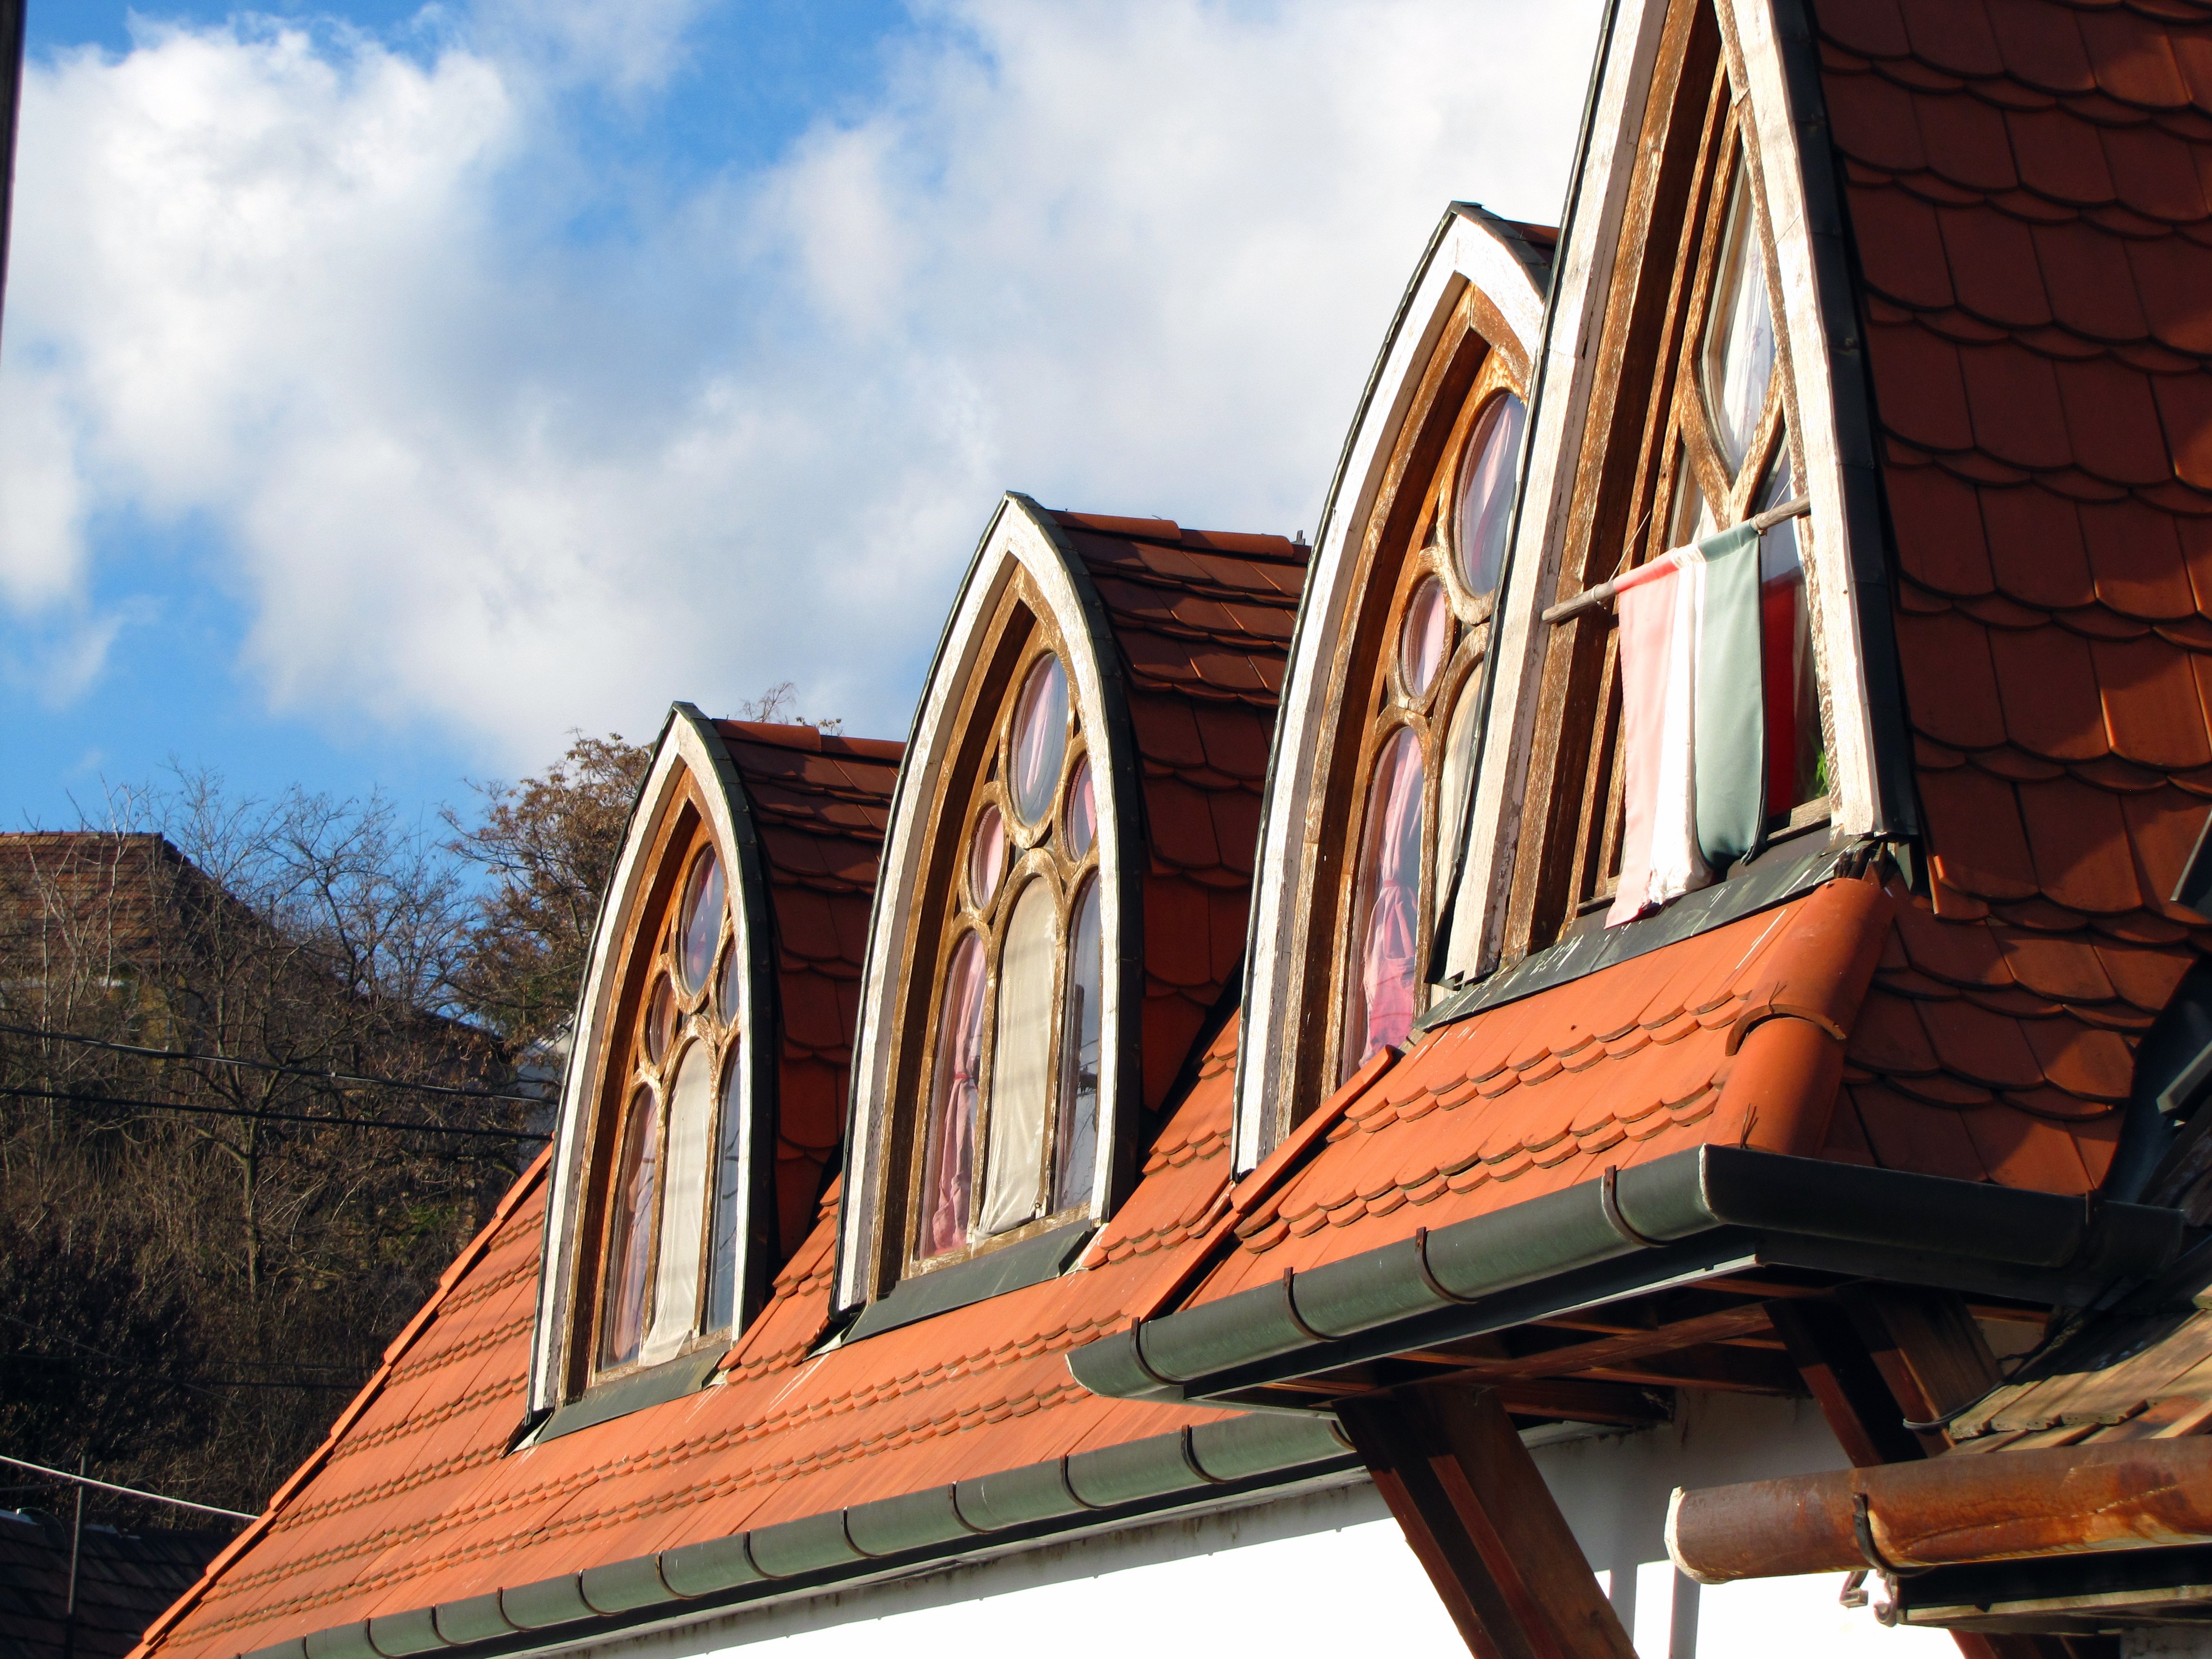
architecture, wood, house, window, roof, building, home, facade, church, windows, top, esztergom